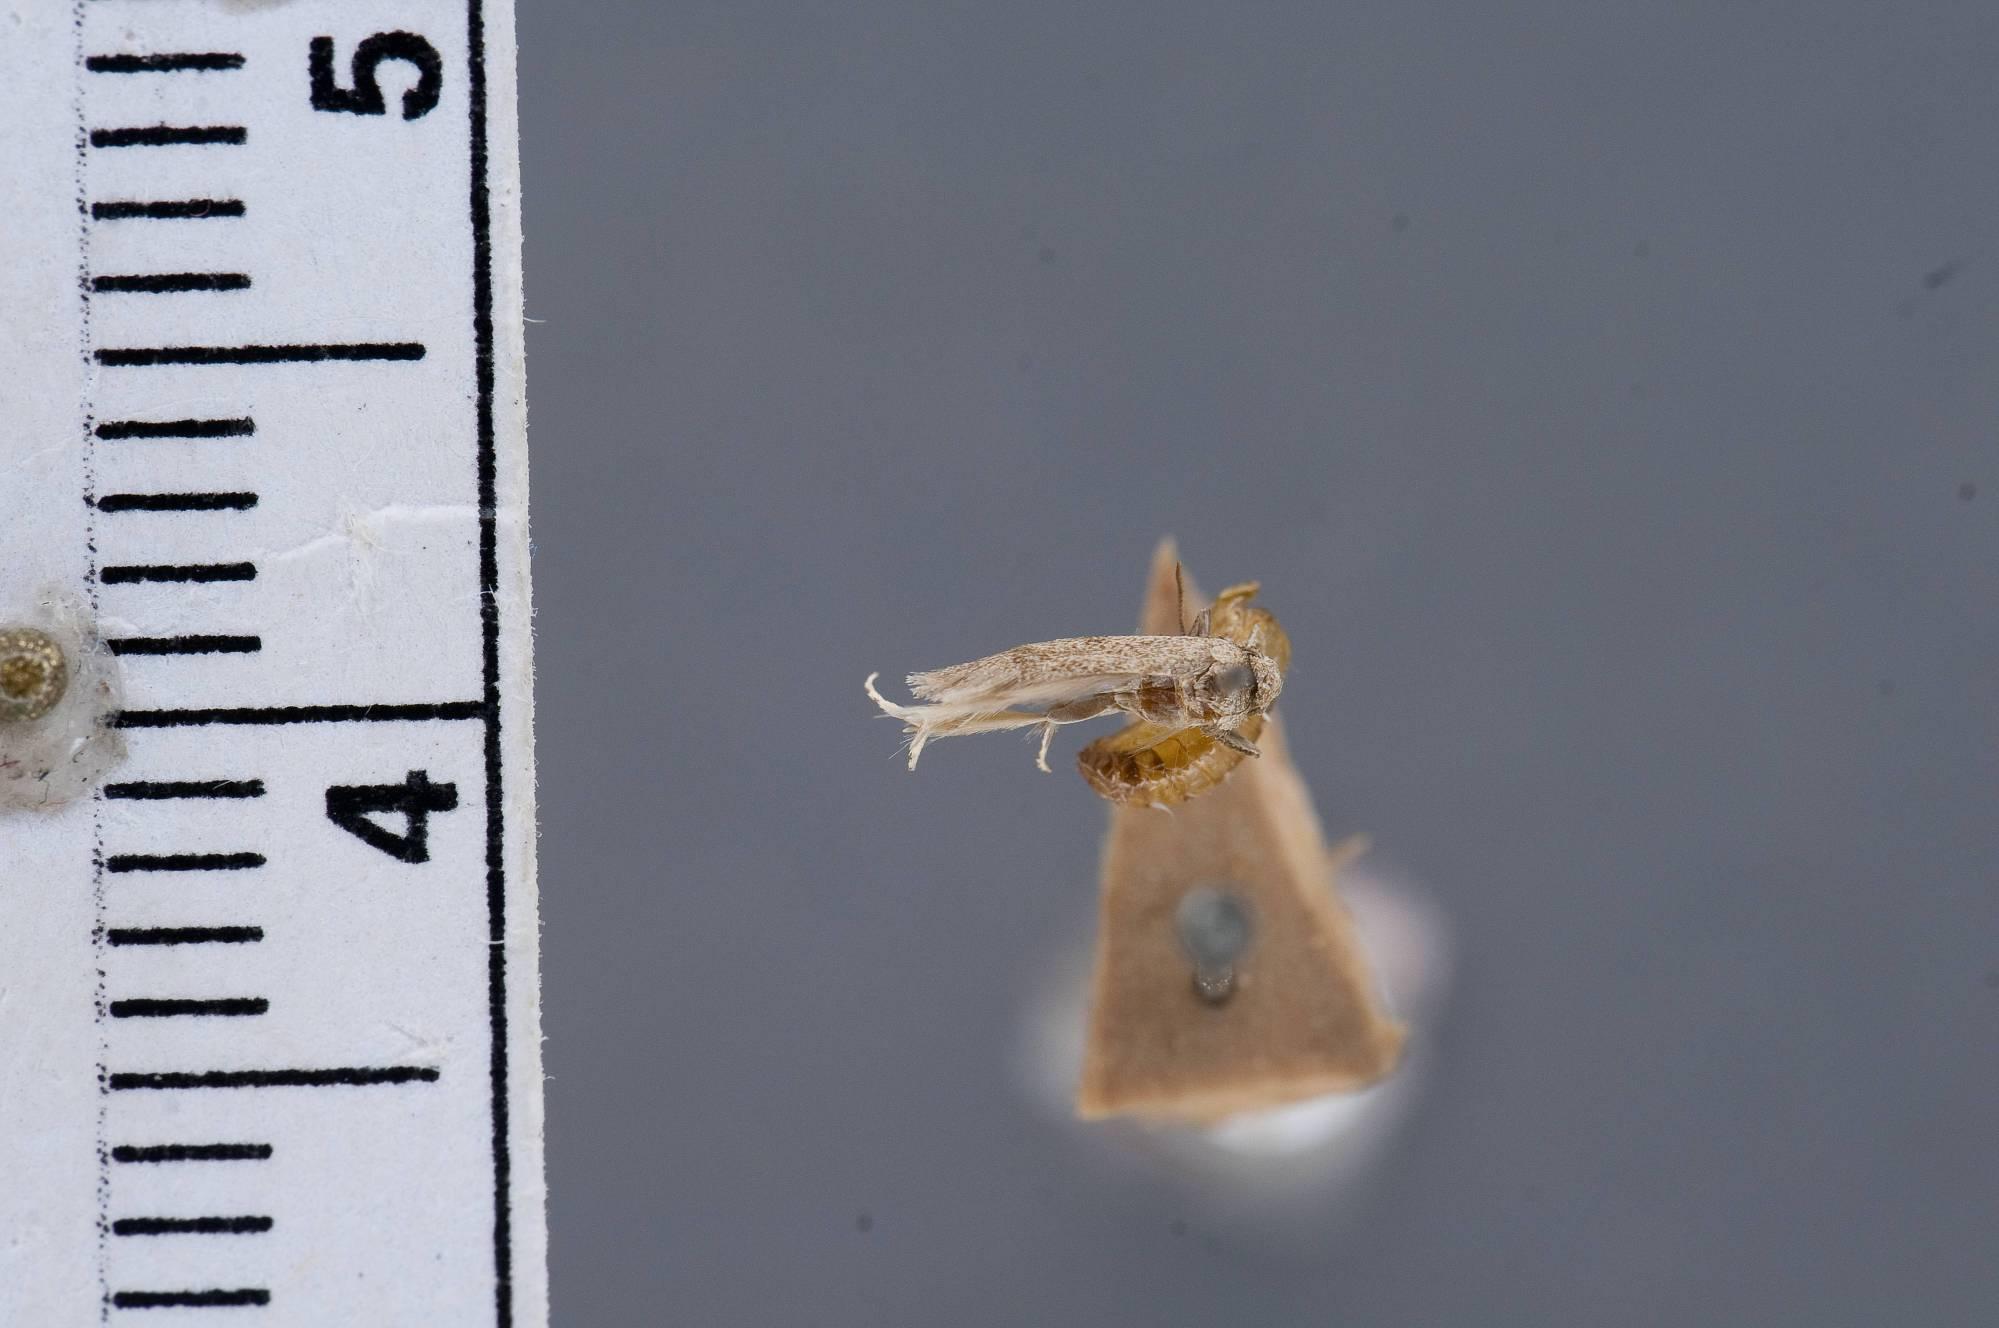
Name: Teladoma helianthi
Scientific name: Teladoma helianthi Busck, 1932
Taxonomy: Animalia, Arthropoda, Insecta, Lepidoptera, Glossata, Cosmopterigidae, Cosmopteriginae
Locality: St. Louis, St. Clair, Illinois, United States
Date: [Not Stated]